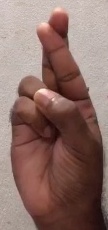
ASL sign: R